James Taylor

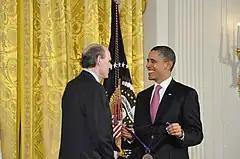
Taylor with U.S. President Barack Obama in 2011, preparing to be awarded the Presidential Medal of Freedom

On November 28–30, 2007, Taylor accompanied by his original band and Carole King, headlined a series of six shows at the Troubadour. The appearances marked the 50th anniversary of the venue, where Taylor, King and many others, such as Tom Waits, Neil Diamond, and Elton John, performed early in their music careers. Proceeds from the concert went to benefit the Natural Resources Defense Council, MusiCares, Alliance for the Wild Rockies, and the Los Angeles Regional Foodbank (a member of America's Second Harvest, the nation's Food Bank Network). Parts of the performance shown on "CBS Sunday Morning" in the December 23, 2007, broadcast showed Taylor alluding to his early drug problems by saying, "I played here a number of times in the 70s, allegedly". Taylor has used versions of this joke on other occasions, and it appears as part of his "One Man Band" DVD and tour performances.